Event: Nepal Earthquake
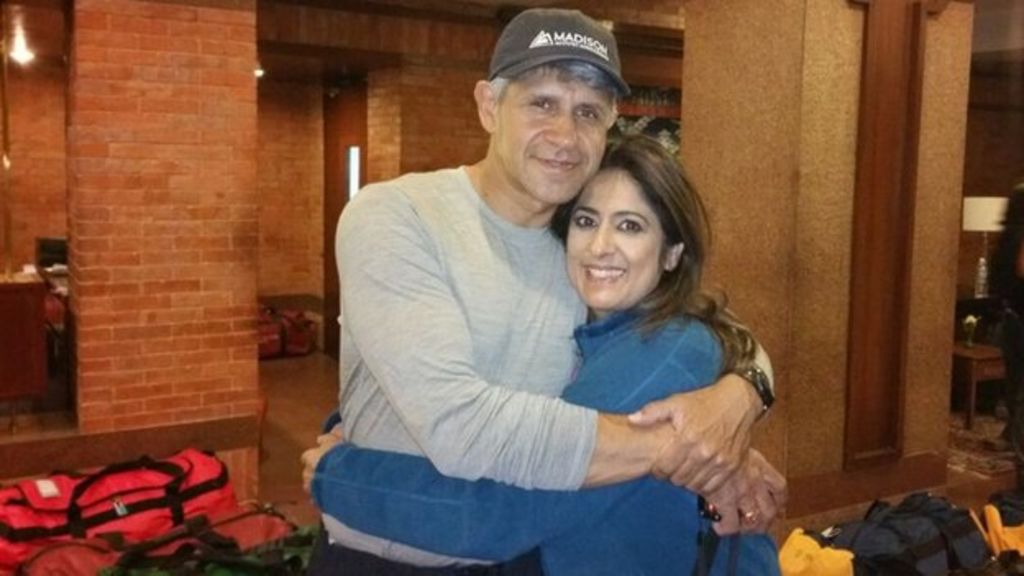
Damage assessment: no_damage